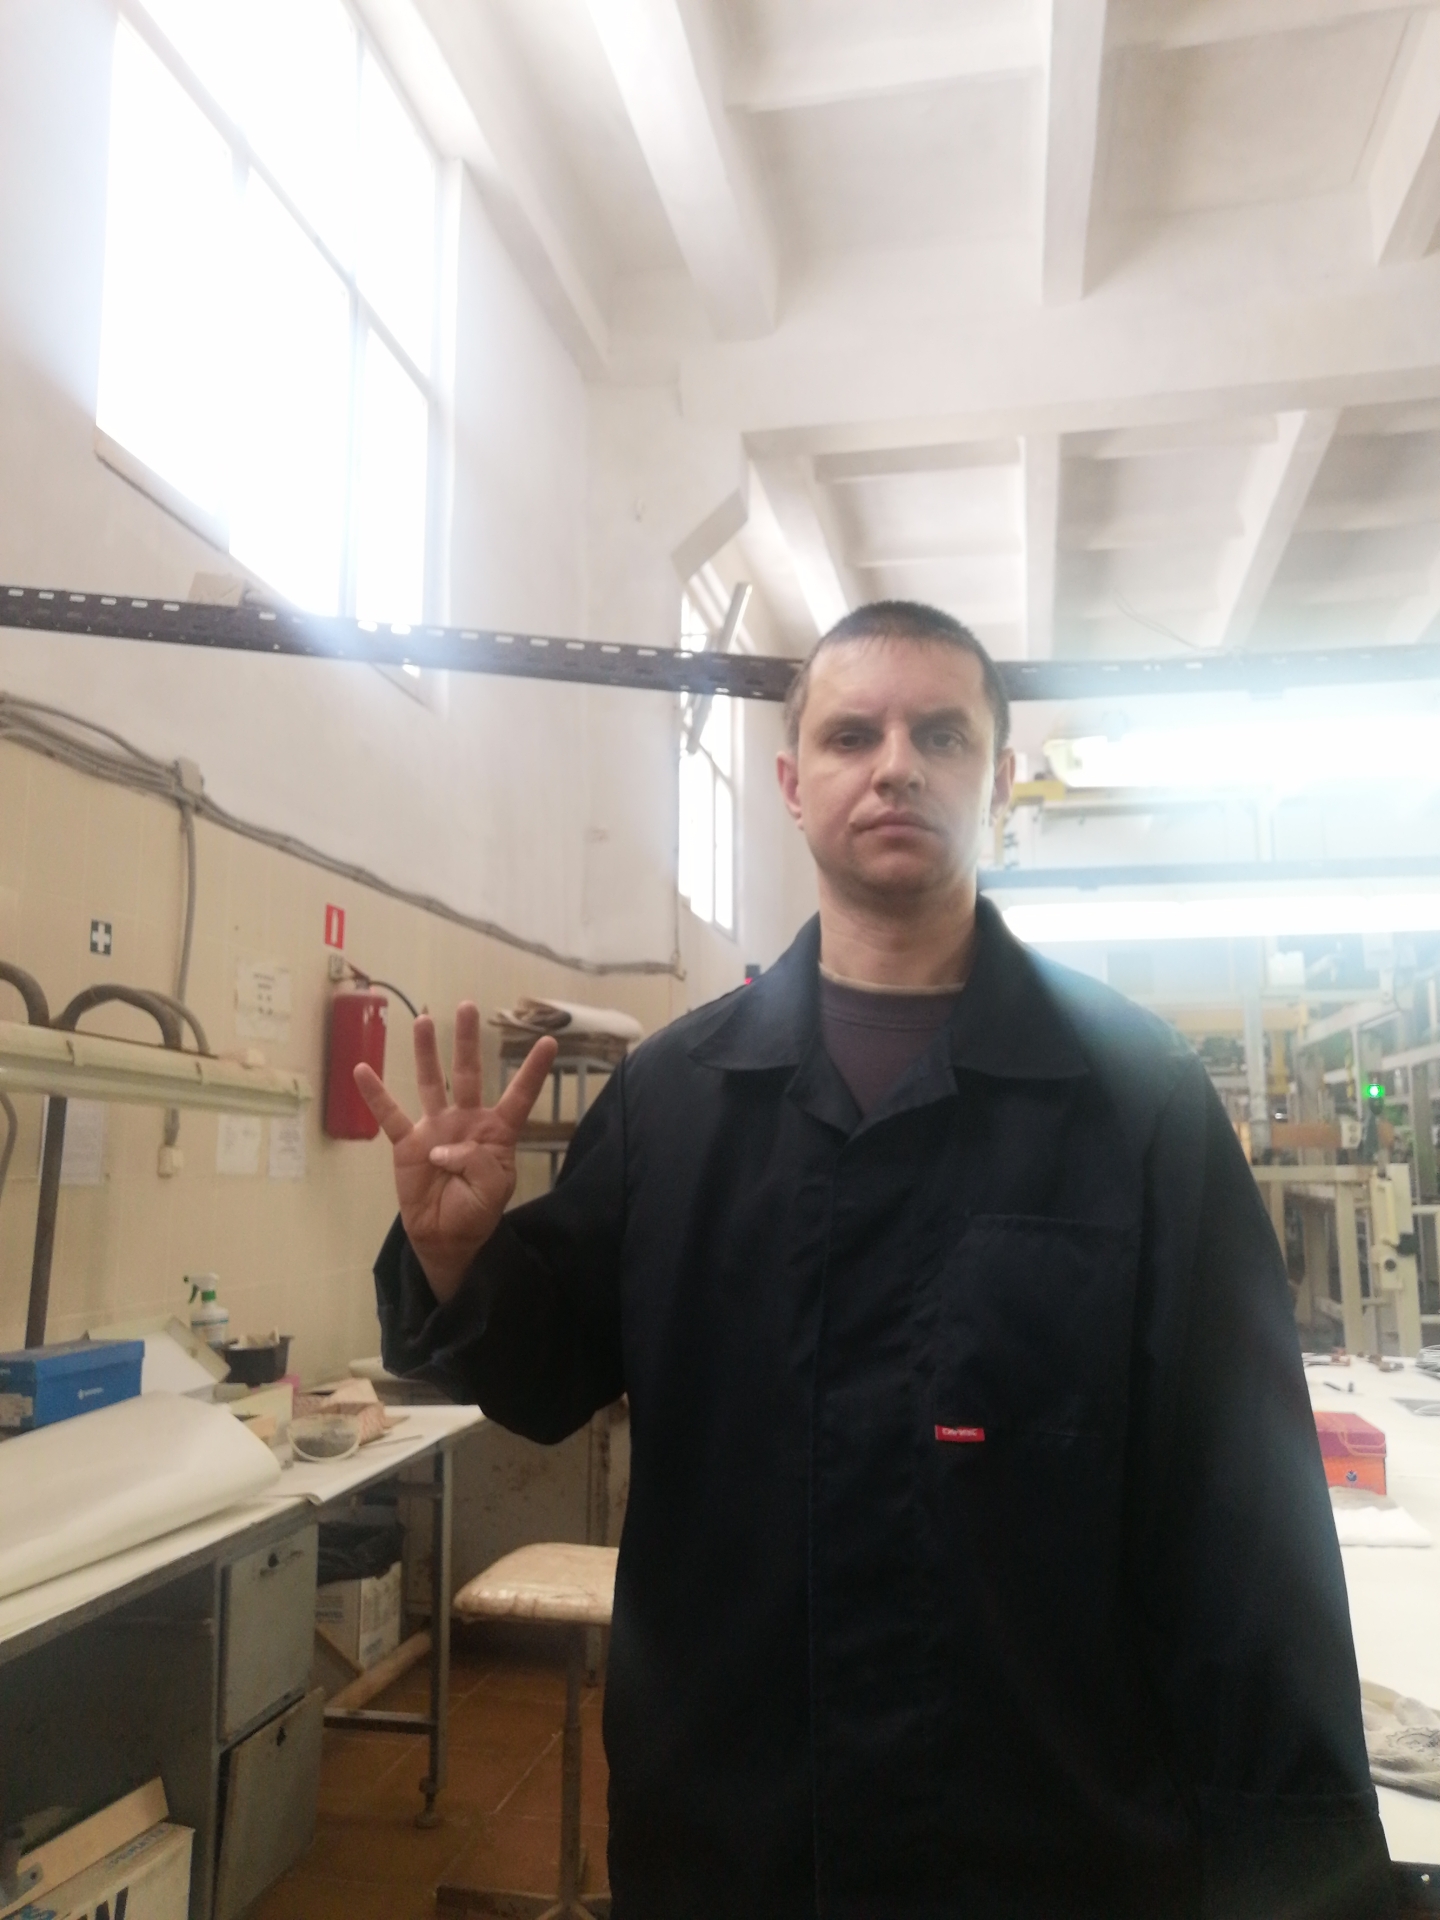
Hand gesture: four